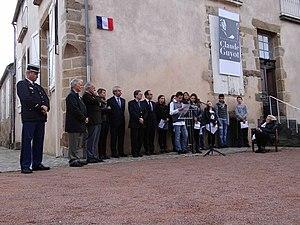
Inauguration de la plaque sur la maison de Claude Guyot à Arnay-le-Duc le 11 novembre 2014
Claude Guyot, né le 28 février 1890 à Arnay-le-Duc et mort le 30 avril 1965 dans cette commune, est un enseignant, Résistant et homme politique français.